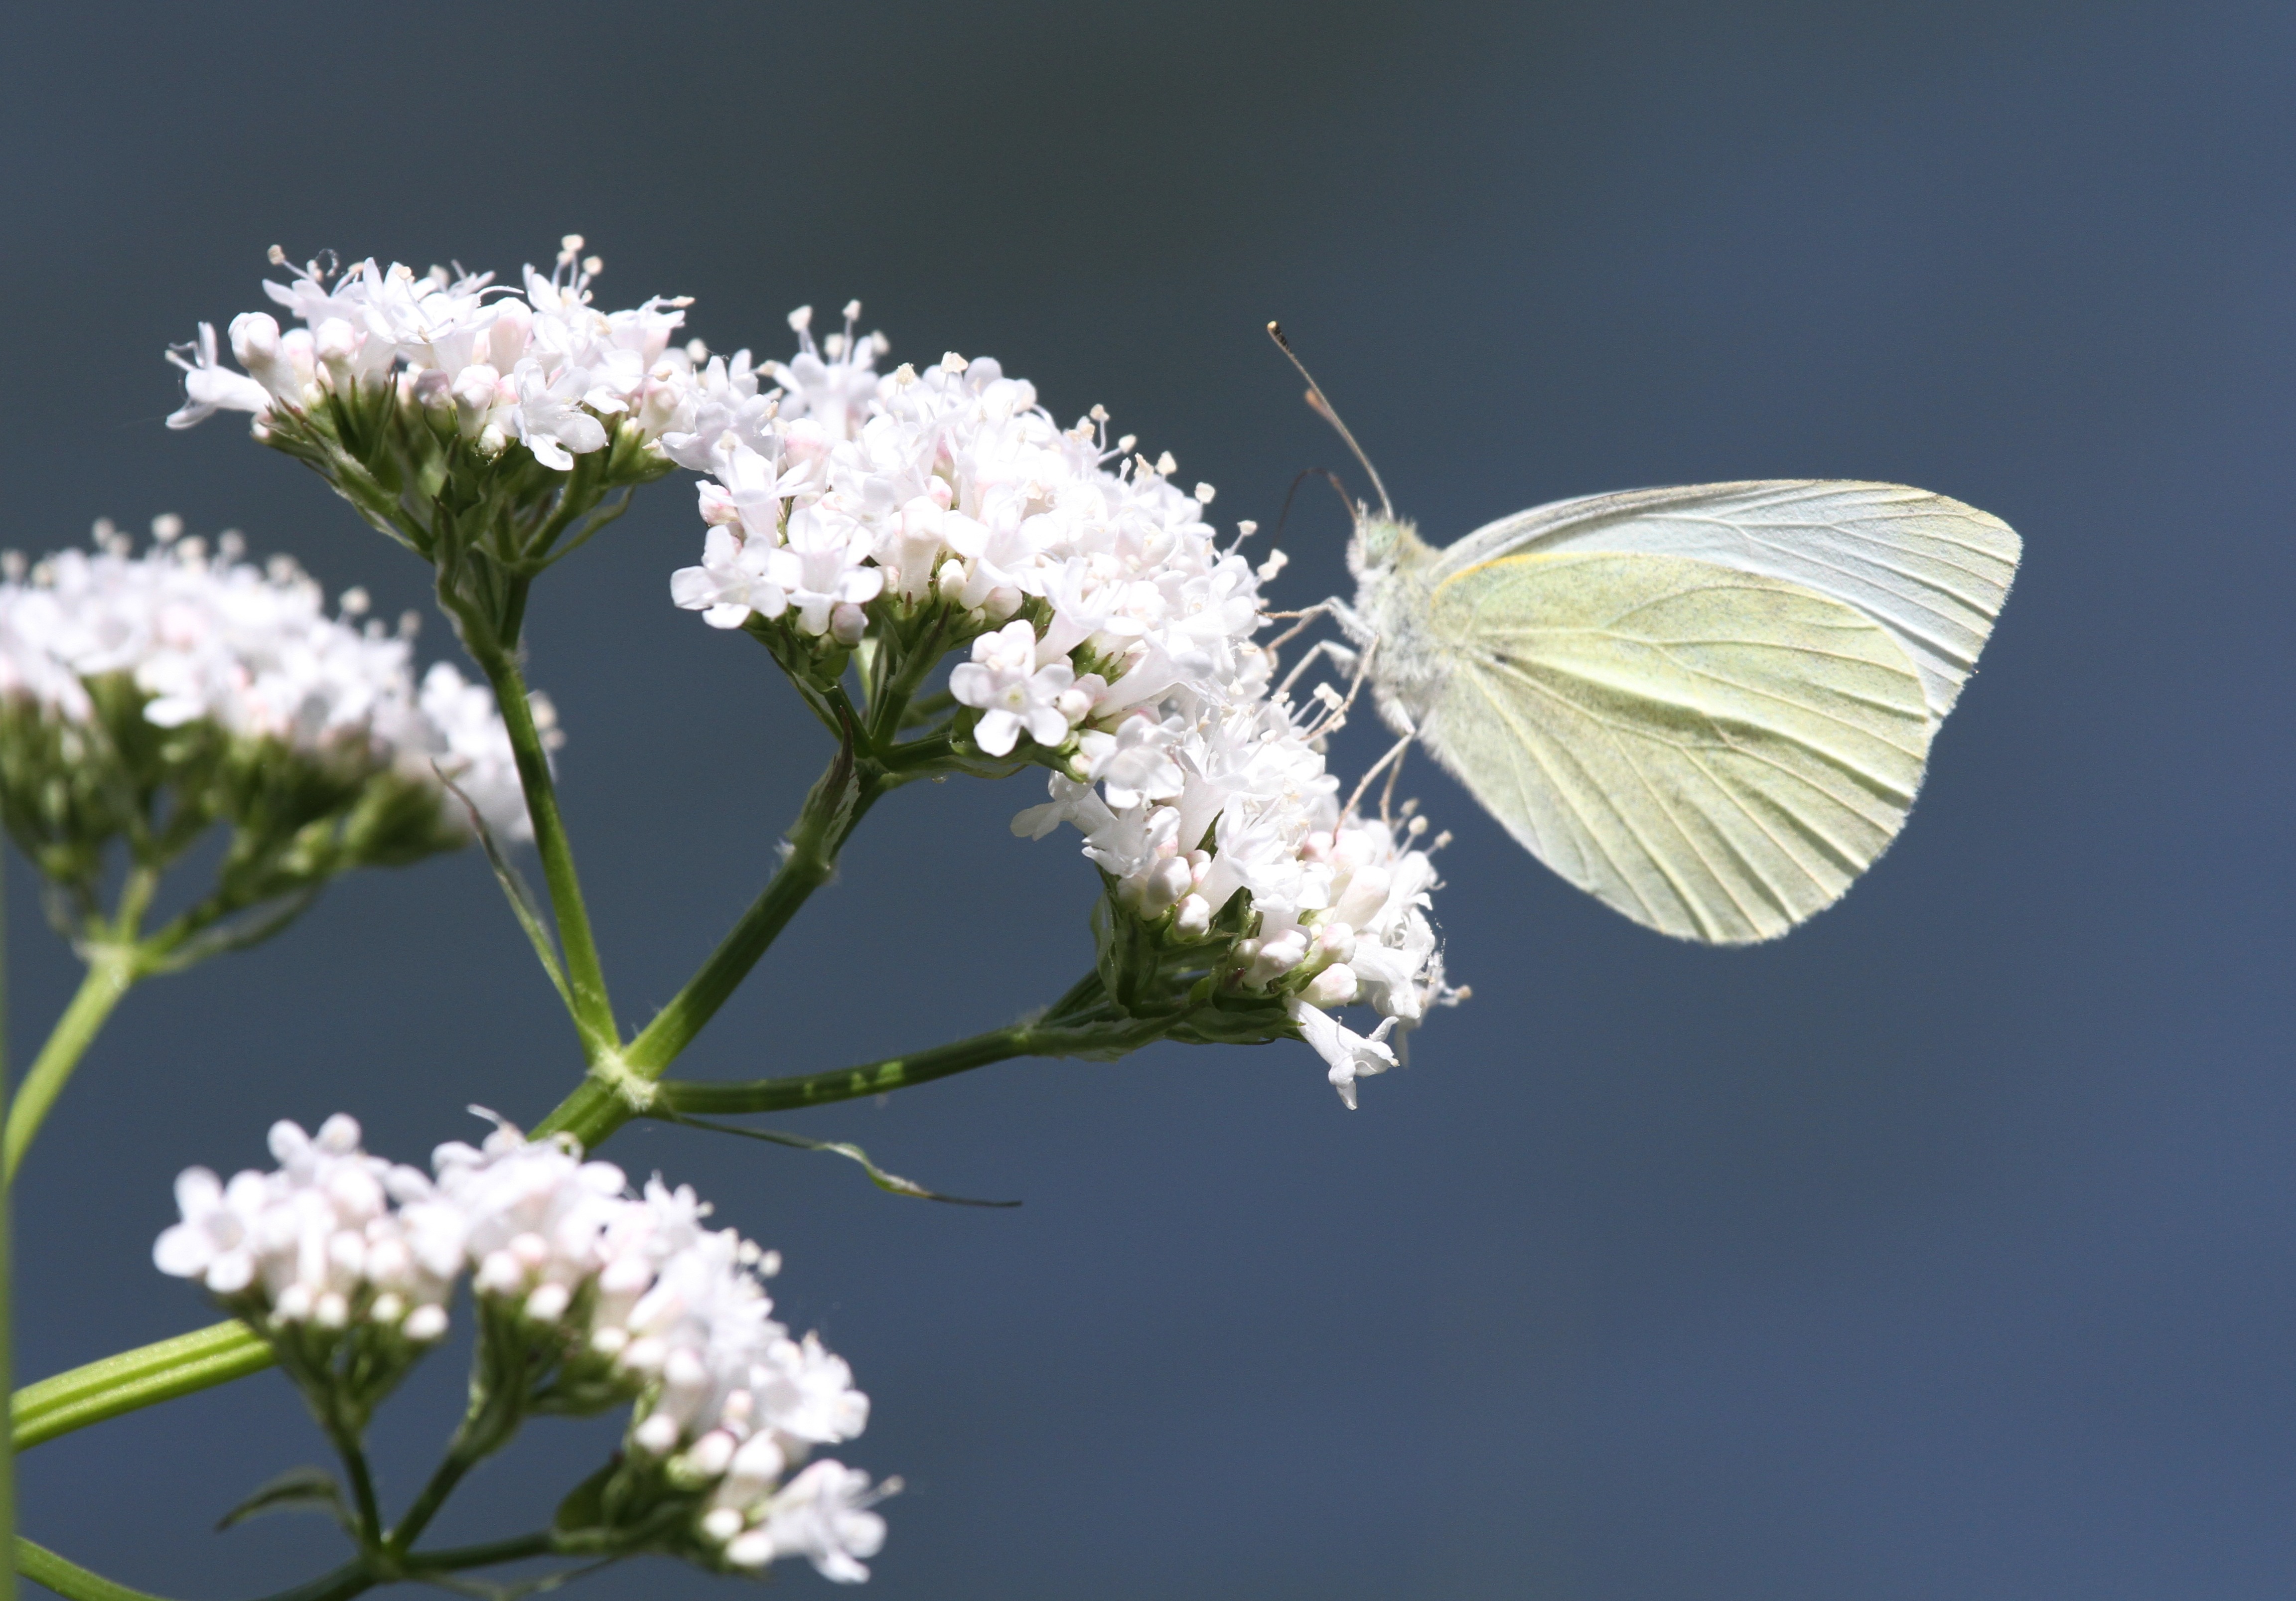
nature, branch, blossom, wing, plant, white, flower, petal, animal, summer, insect, botany, butterfly, close, flora, fauna, invertebrate, nectar, pieridae, macro photography, pollinator, moths and butterflies, lycaenid